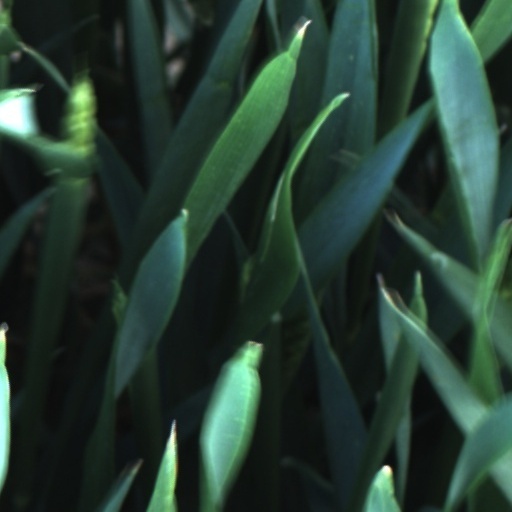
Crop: wheat